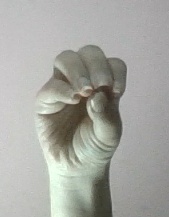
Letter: ha